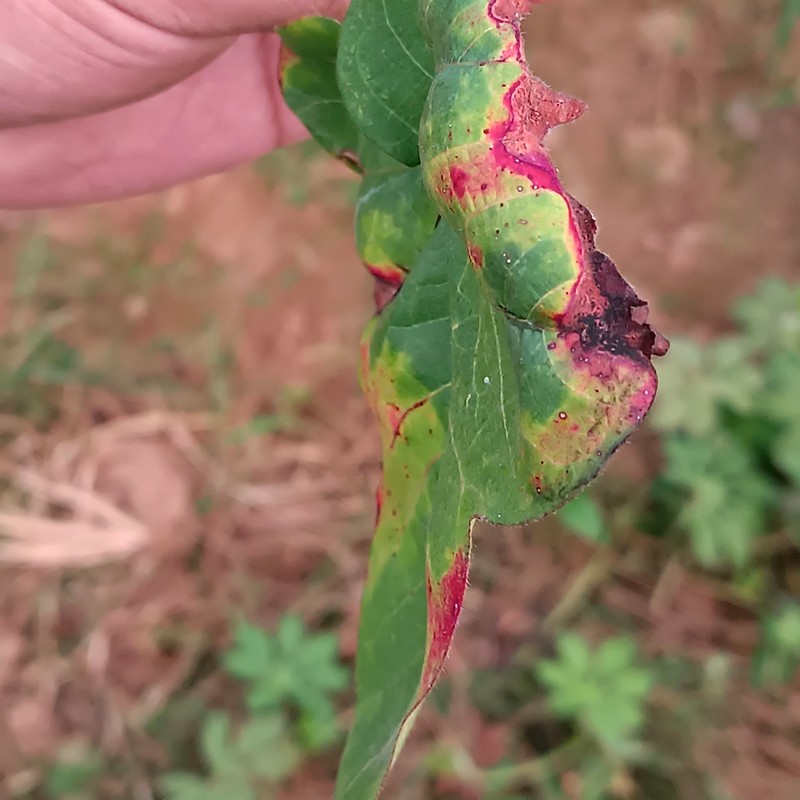
Label: Leaf Redding